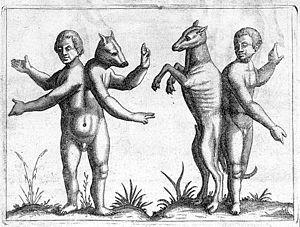
La tératologie est la science des anomalies de l'organisation anatomique, congénitale et héréditaire, des êtres vivants. La discipline a longtemps été assimilée à l'étude des « monstres » humains et animaux, c'est-à-dire des anomalies les plus spectaculaires, mais elle concerne tout écart anatomique significatif présenté par un individu par rapport au type spécifique, au-delà des variations individuelles qui différencient normalement un sujet d'un autre dans la même espèce. Source d'intérêt et d'études dès l'Antiquité, la tératologie se constitue en tant que discipline scientifique au milieu du XVIIIᵉ siècle et c'est Étienne Geoffroy Saint-Hilaire et son fils Isidore qui lui confèrent, au siècle suivant, une méthode et une nomenclature. Associant les observations et les recherches des médecins et des vétérinaires la tératologie participe alors aux progrès de l'embryologie jusqu'à devenir progressivement un chapitre de la pathologie de l'embryon.